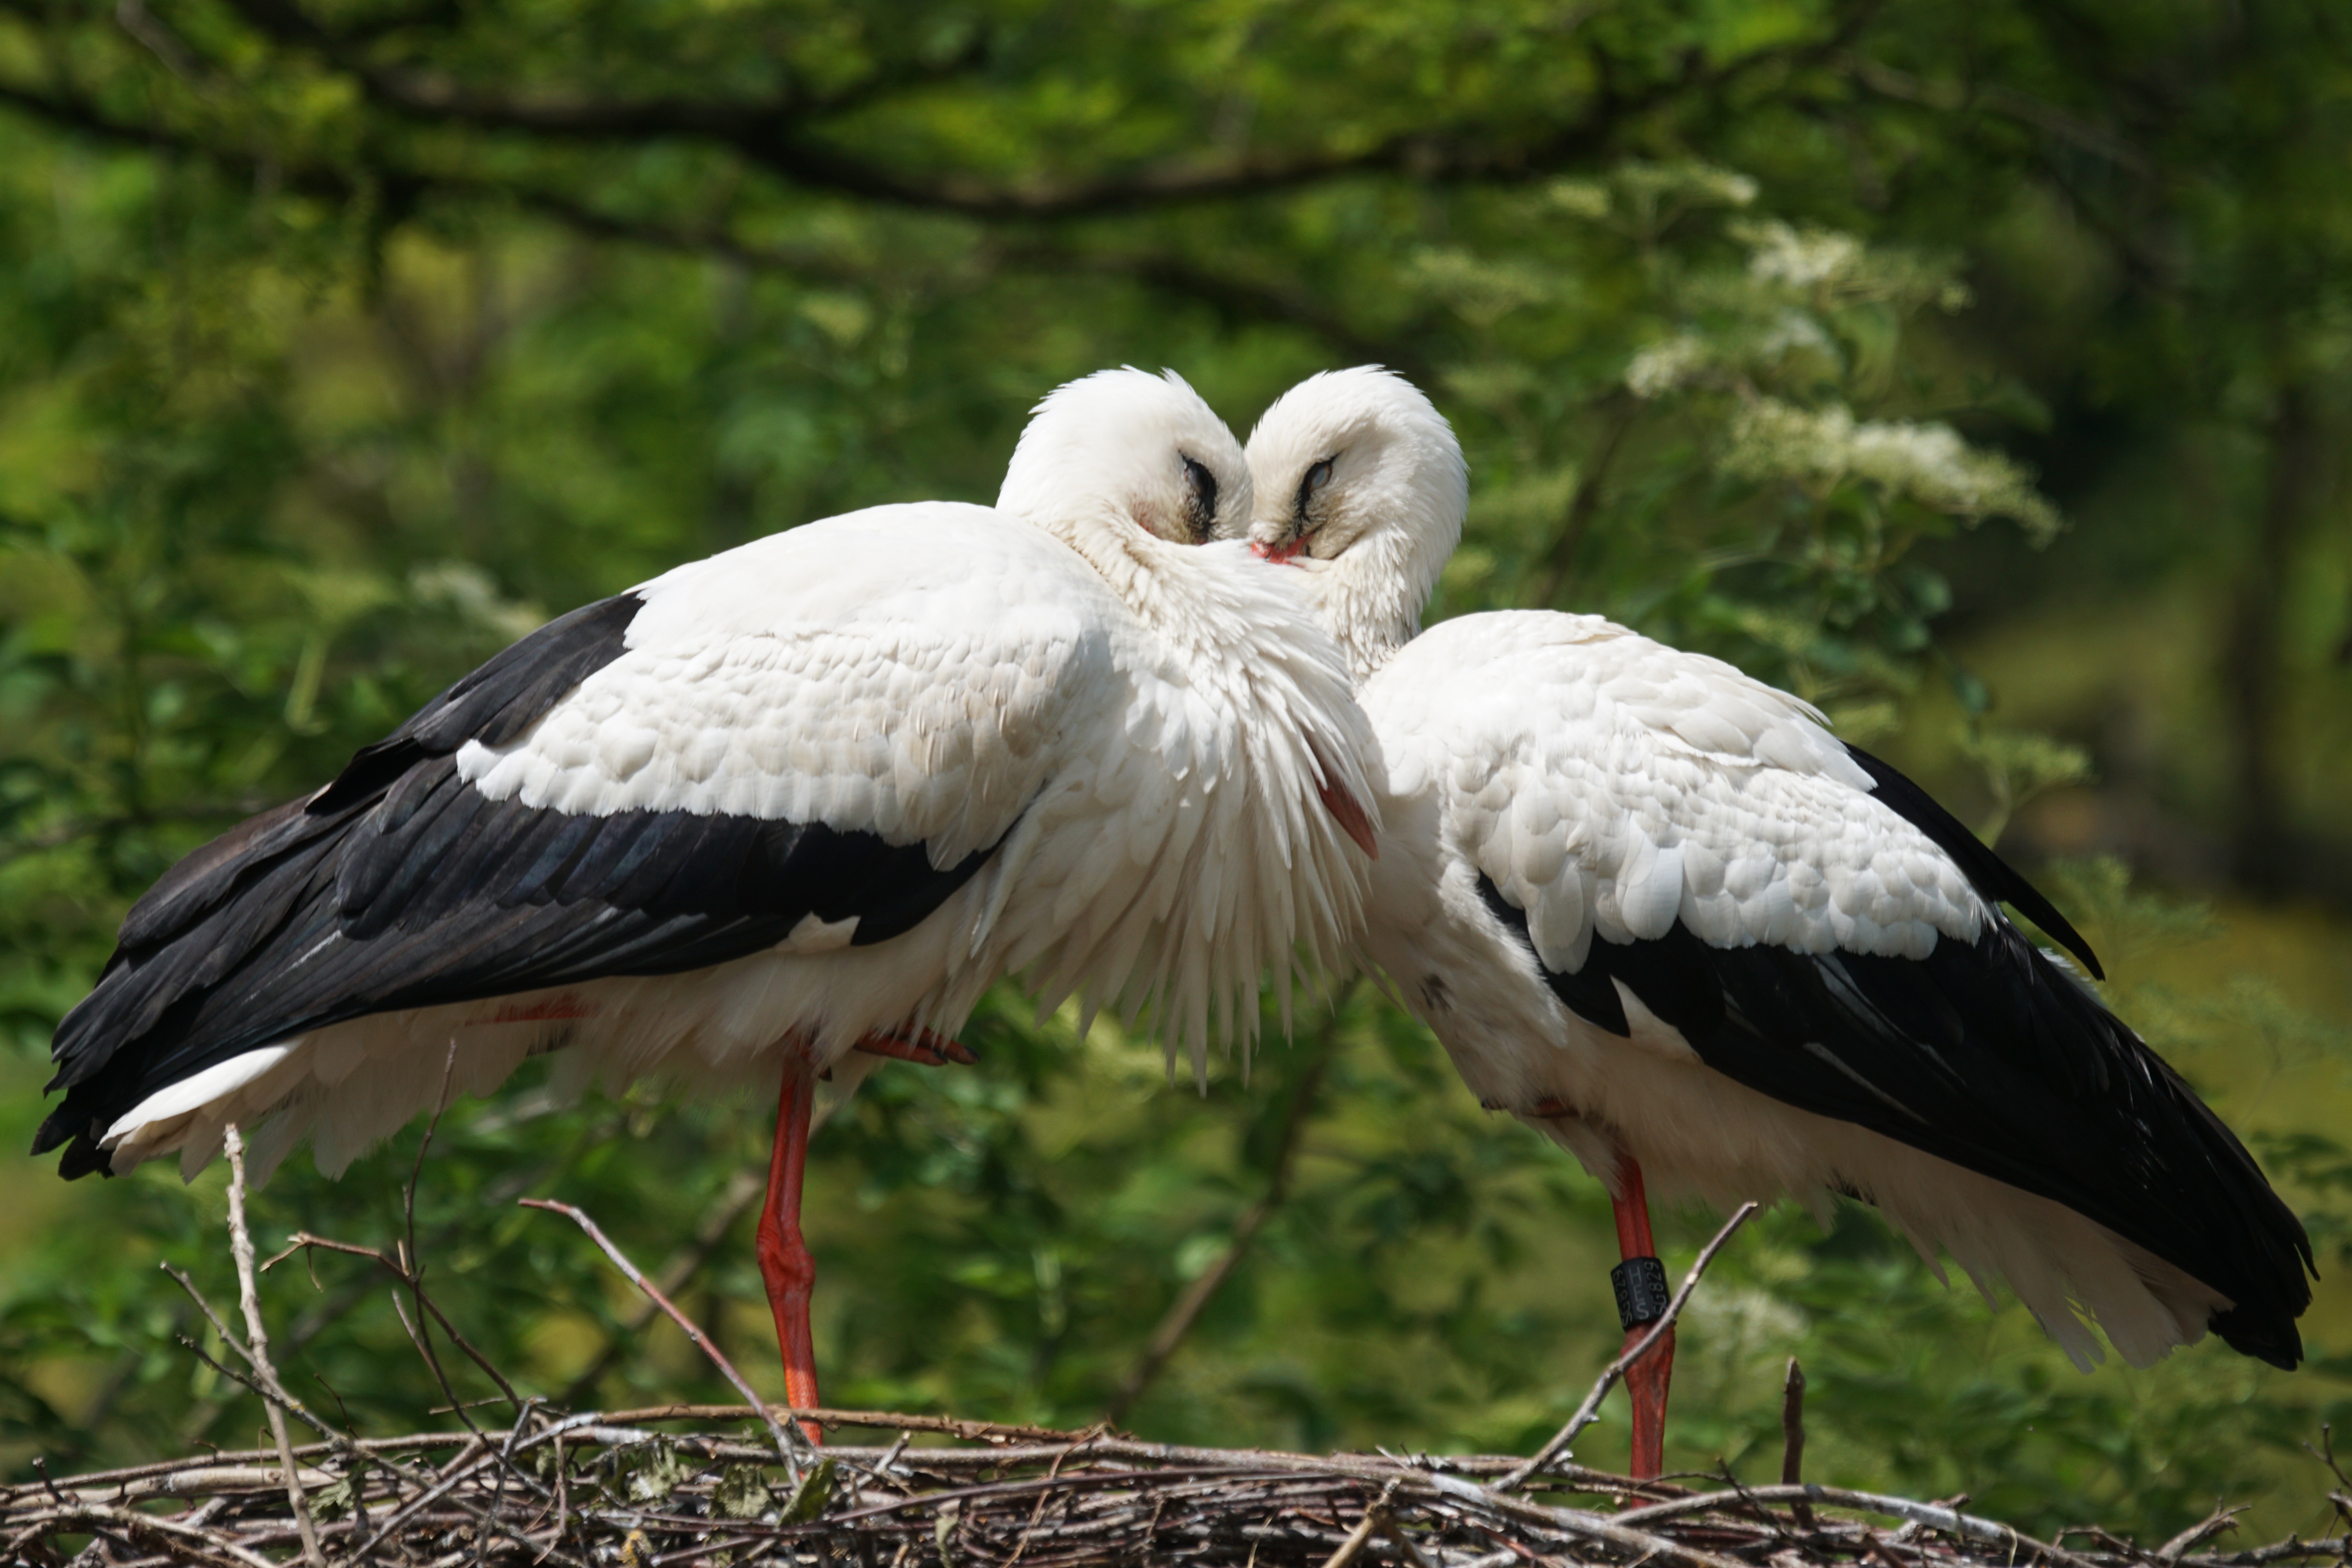
nature, bird, wing, wildlife, beak, fauna, stork, vertebrate, nest, ibis, white stork, storks, rattle stork, adebar, storchennest, ciconiiformes